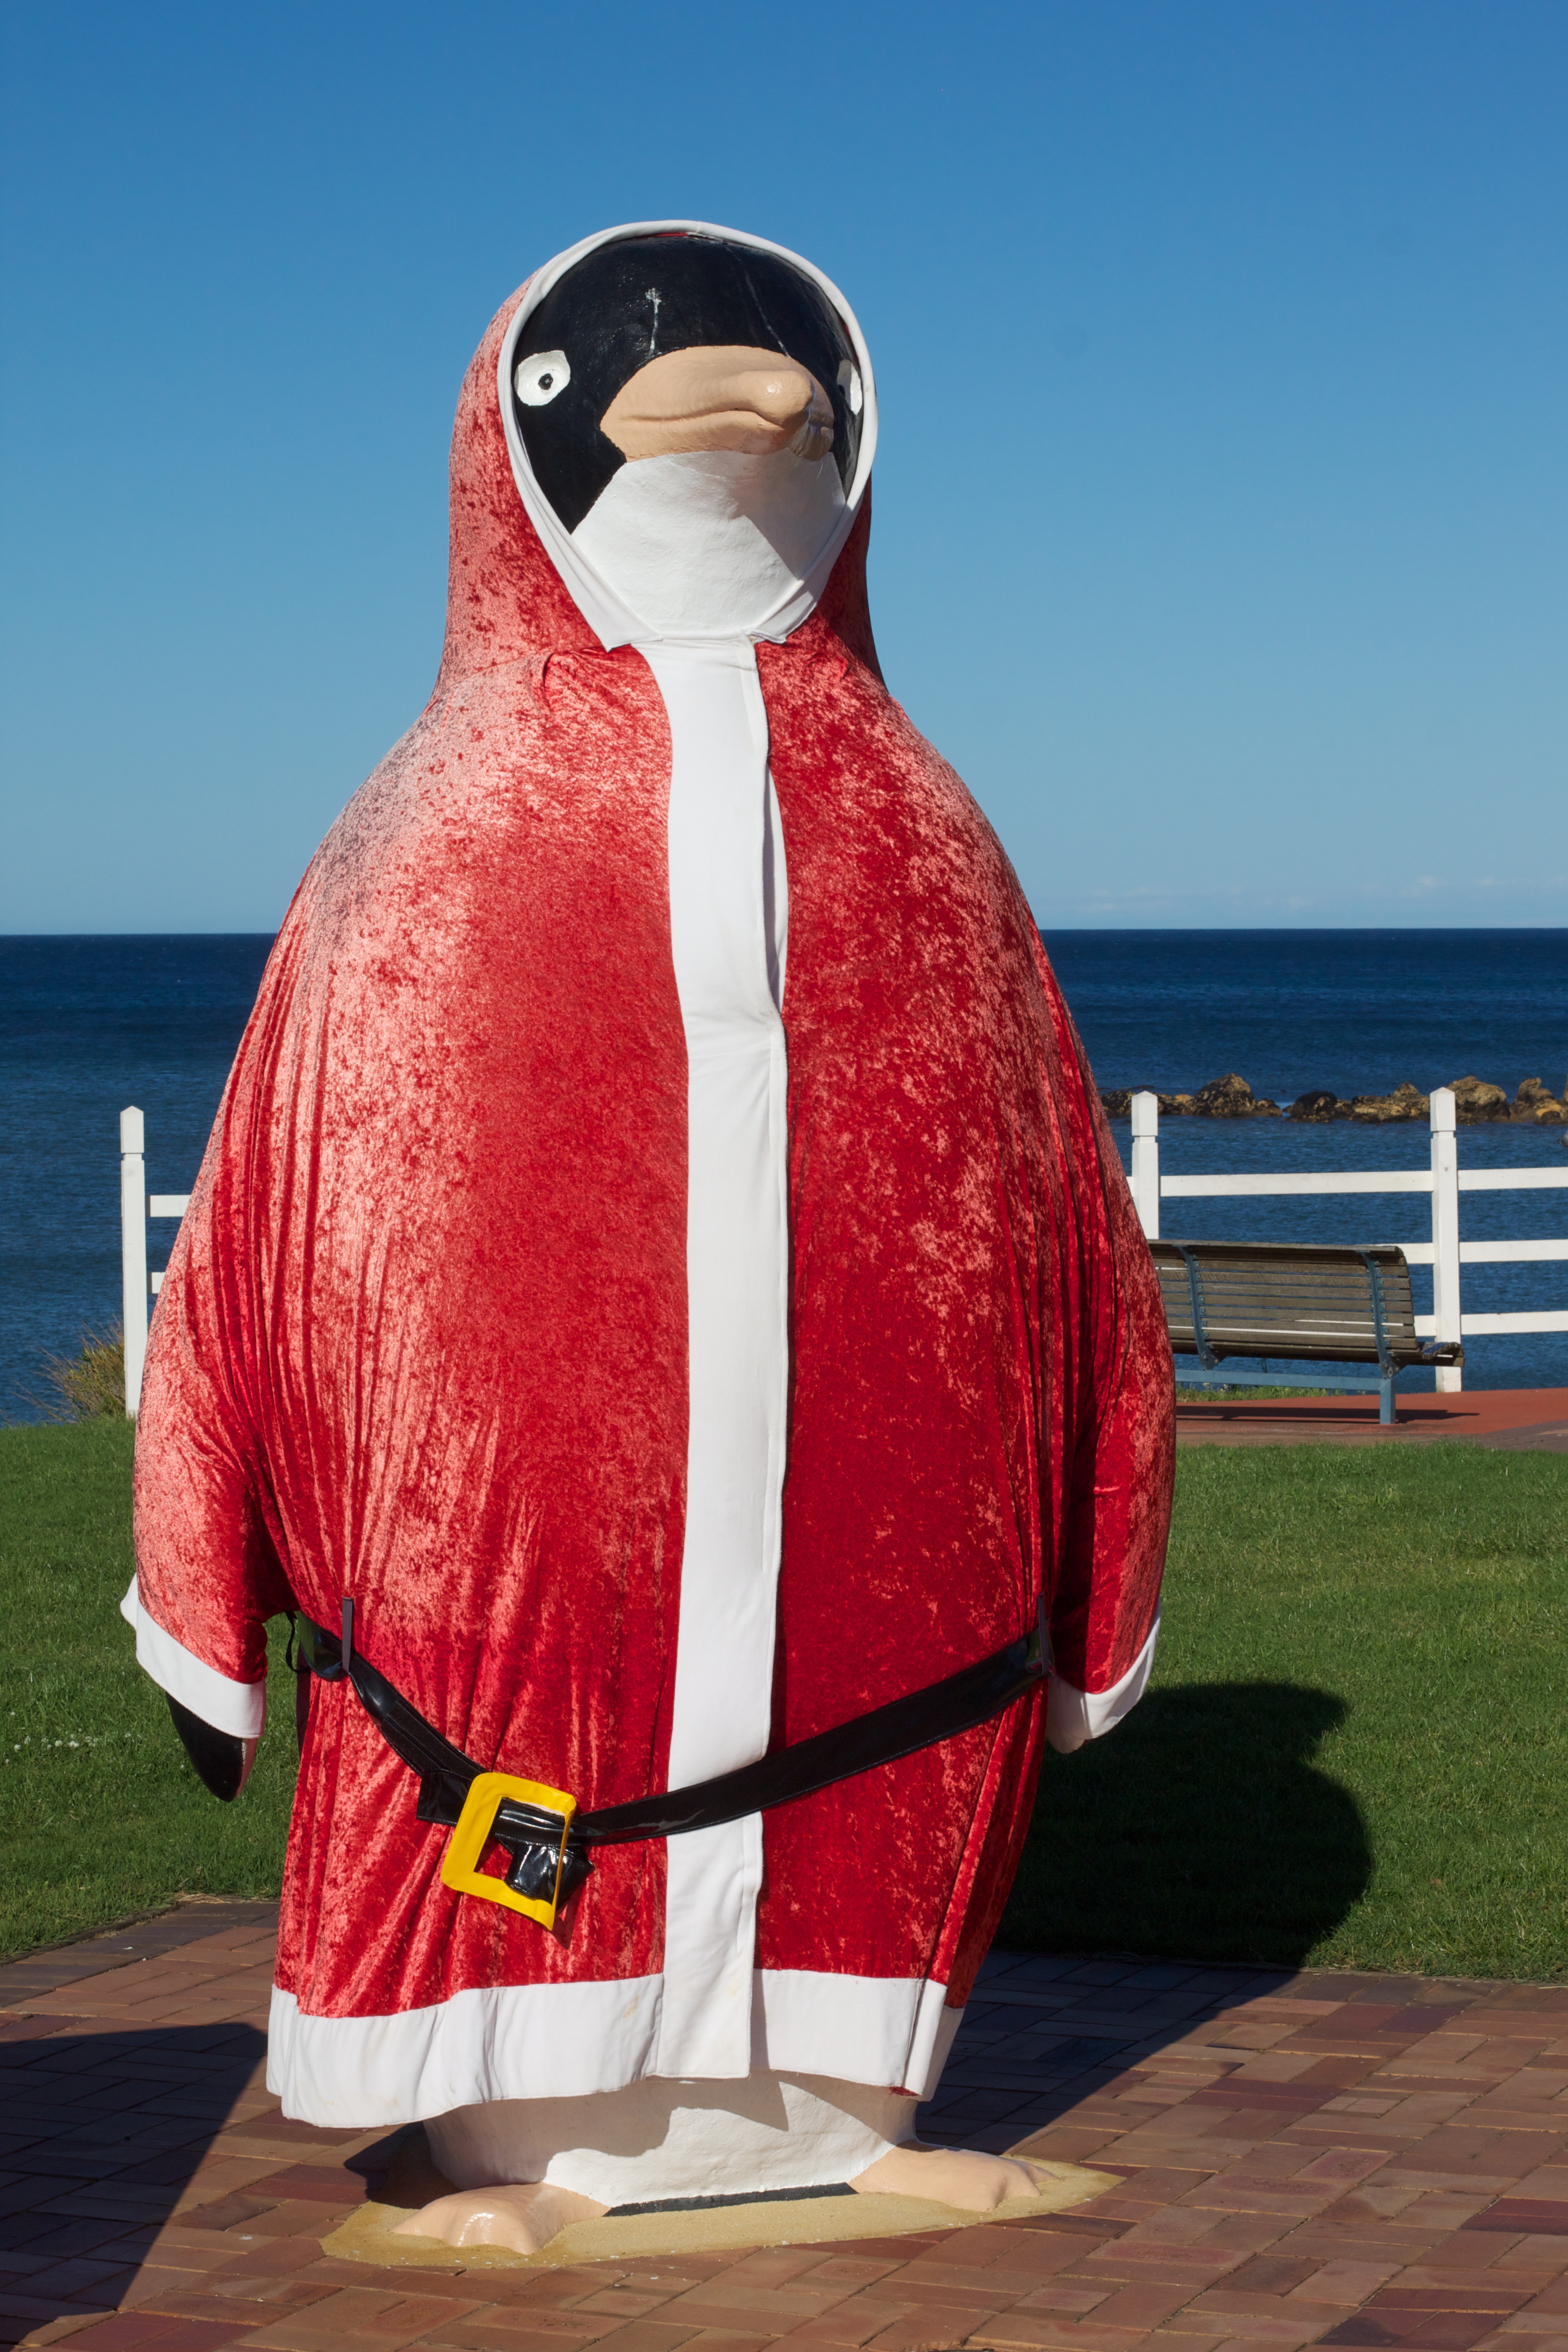
bird, red, auodyssey